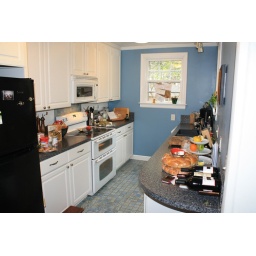
kitchen in back of the house